History of New Zealand

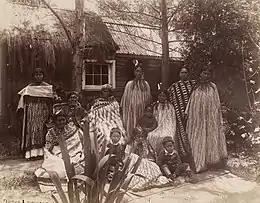
Māori whānau (extended family) from Rotorua in the 1880s. Many aspects of Western life and culture, including European clothing and architecture, became incorporated into Māori society during the 19th century.

Leadership was based on a system of chieftainship, which was often but not always hereditary, although chiefs (male or female) needed to demonstrate leadership abilities to avoid being superseded by more dynamic individuals. The most important units of pre-European Māori society were the whānau or extended family, and the hapū or group of whānau. After these came the iwi or tribe, consisting of groups of hapū. Related hapū would often trade goods and co-operate on major projects, but conflict between hapū was also relatively common. Traditional Māori society preserved history orally through narratives, songs, and chants; skilled experts could recite the tribal genealogies ("whakapapa") back for hundreds of years. Arts included whaikōrero (oratory), song composition in multiple genres, dance forms including haka, as well as weaving, highly developed wood carving, and tā moko (tattoo).